Dulwich International High School Suzhou

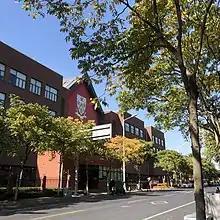
View of the school

Dulwich International High School, Suzhou, is an international school in Suzhou, China. It is part of the Dulwich College international network of schools, which follows the British educational system. The school offers the IGCSE syllabus and offers various extra-curricular activities. Students come from a range of nationalities and the school aims to prepare them for success in higher education and beyond.